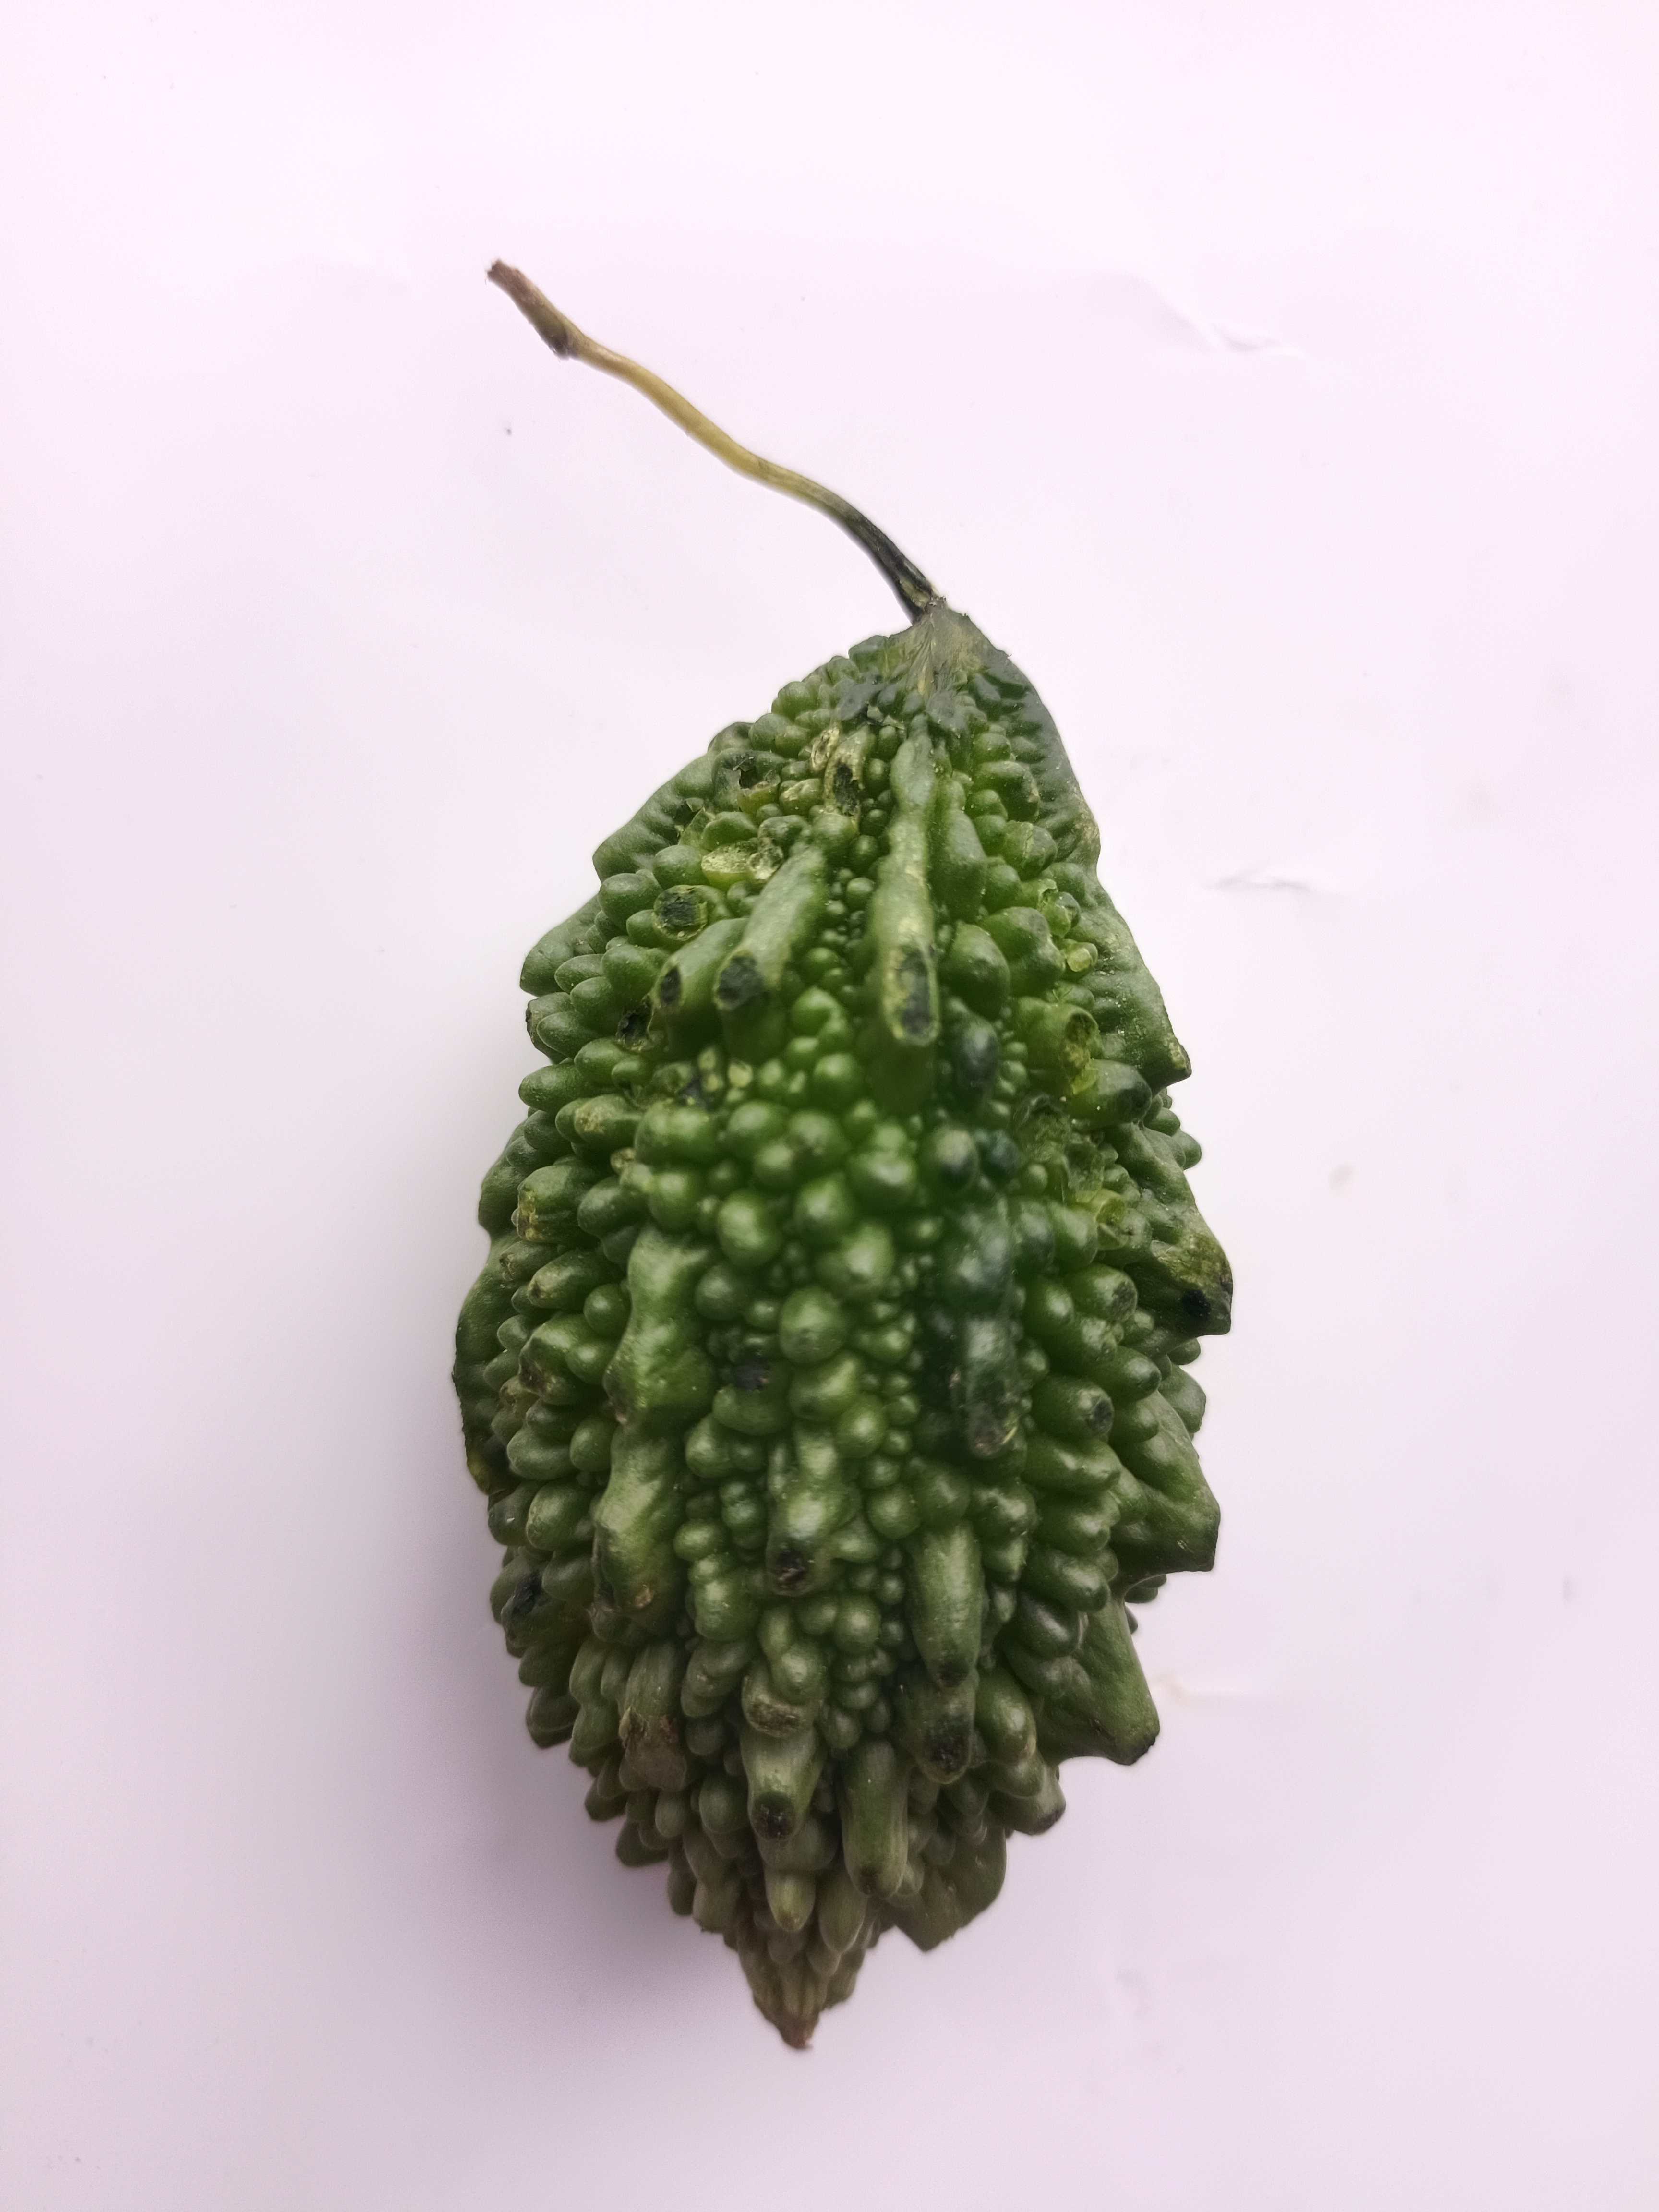
Label: Momordica charantia